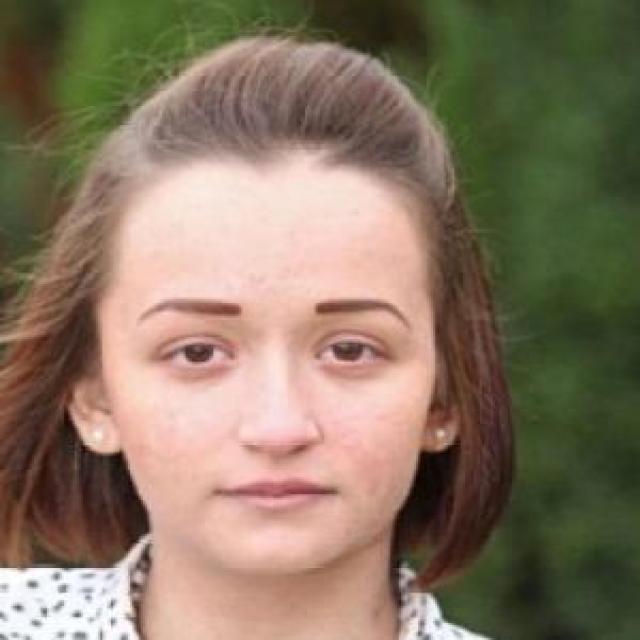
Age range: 13-20